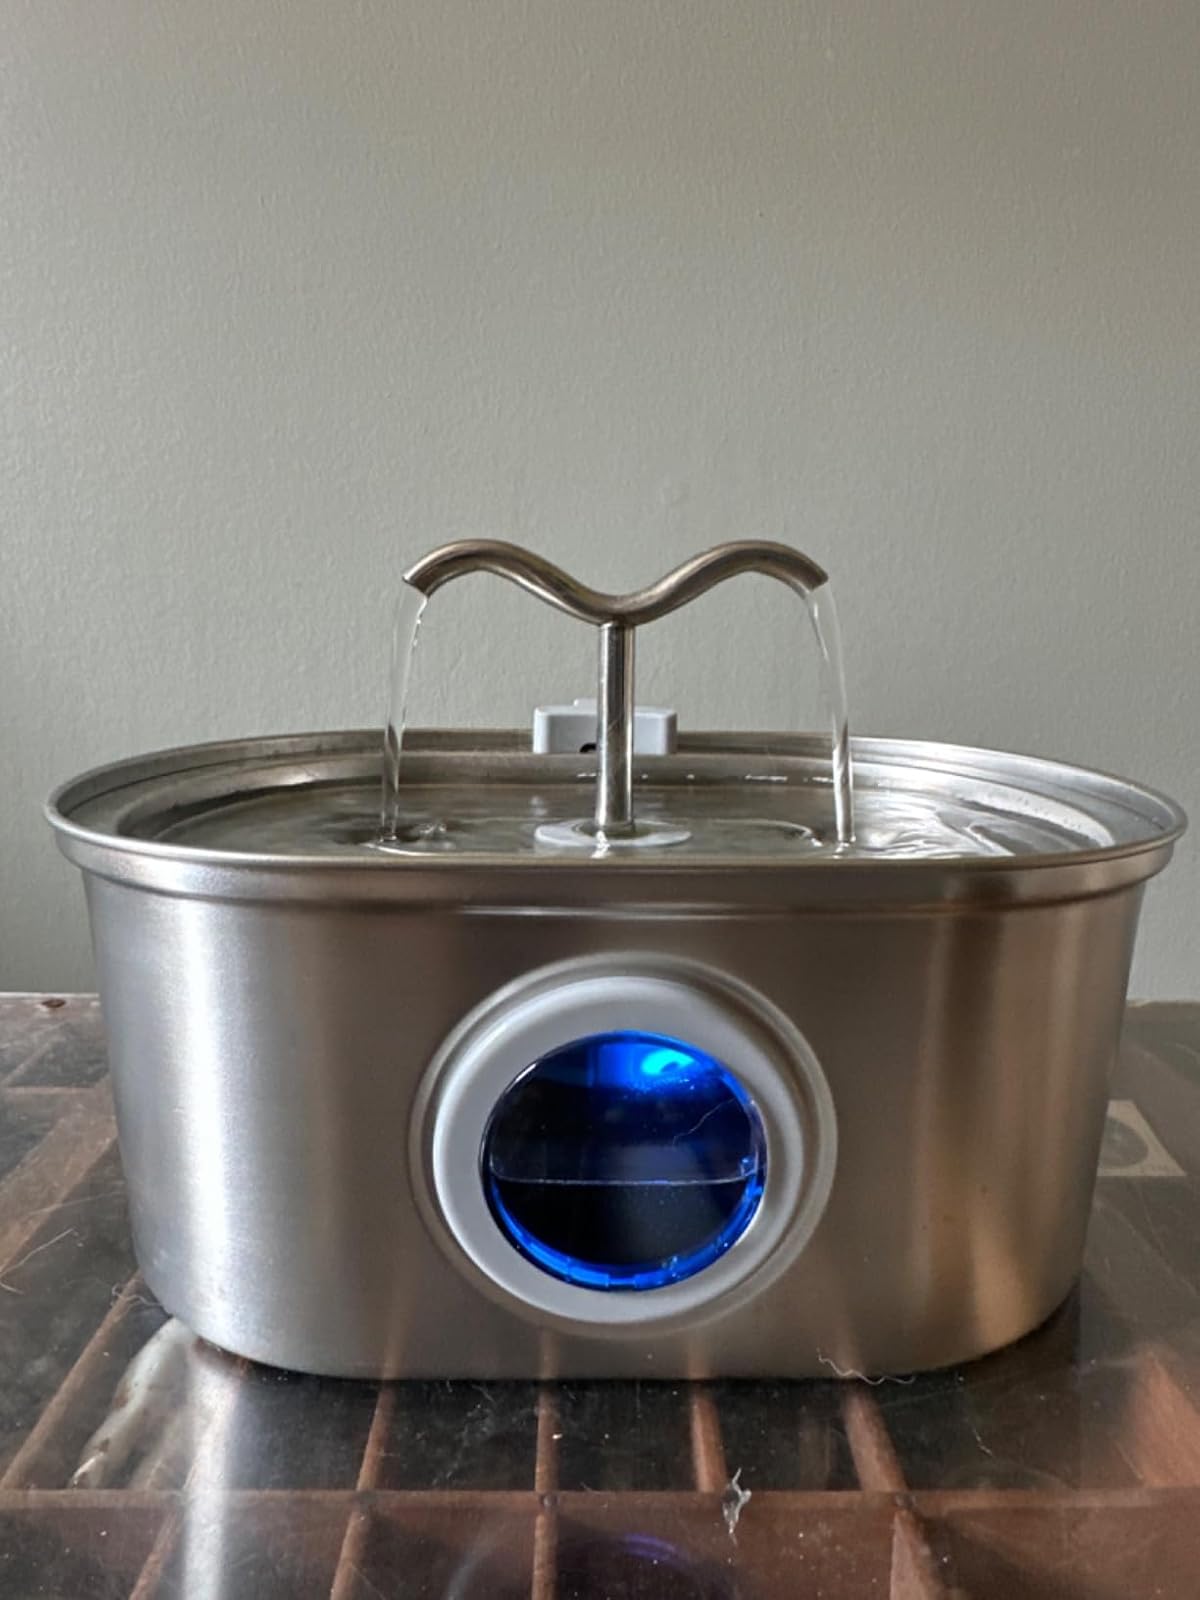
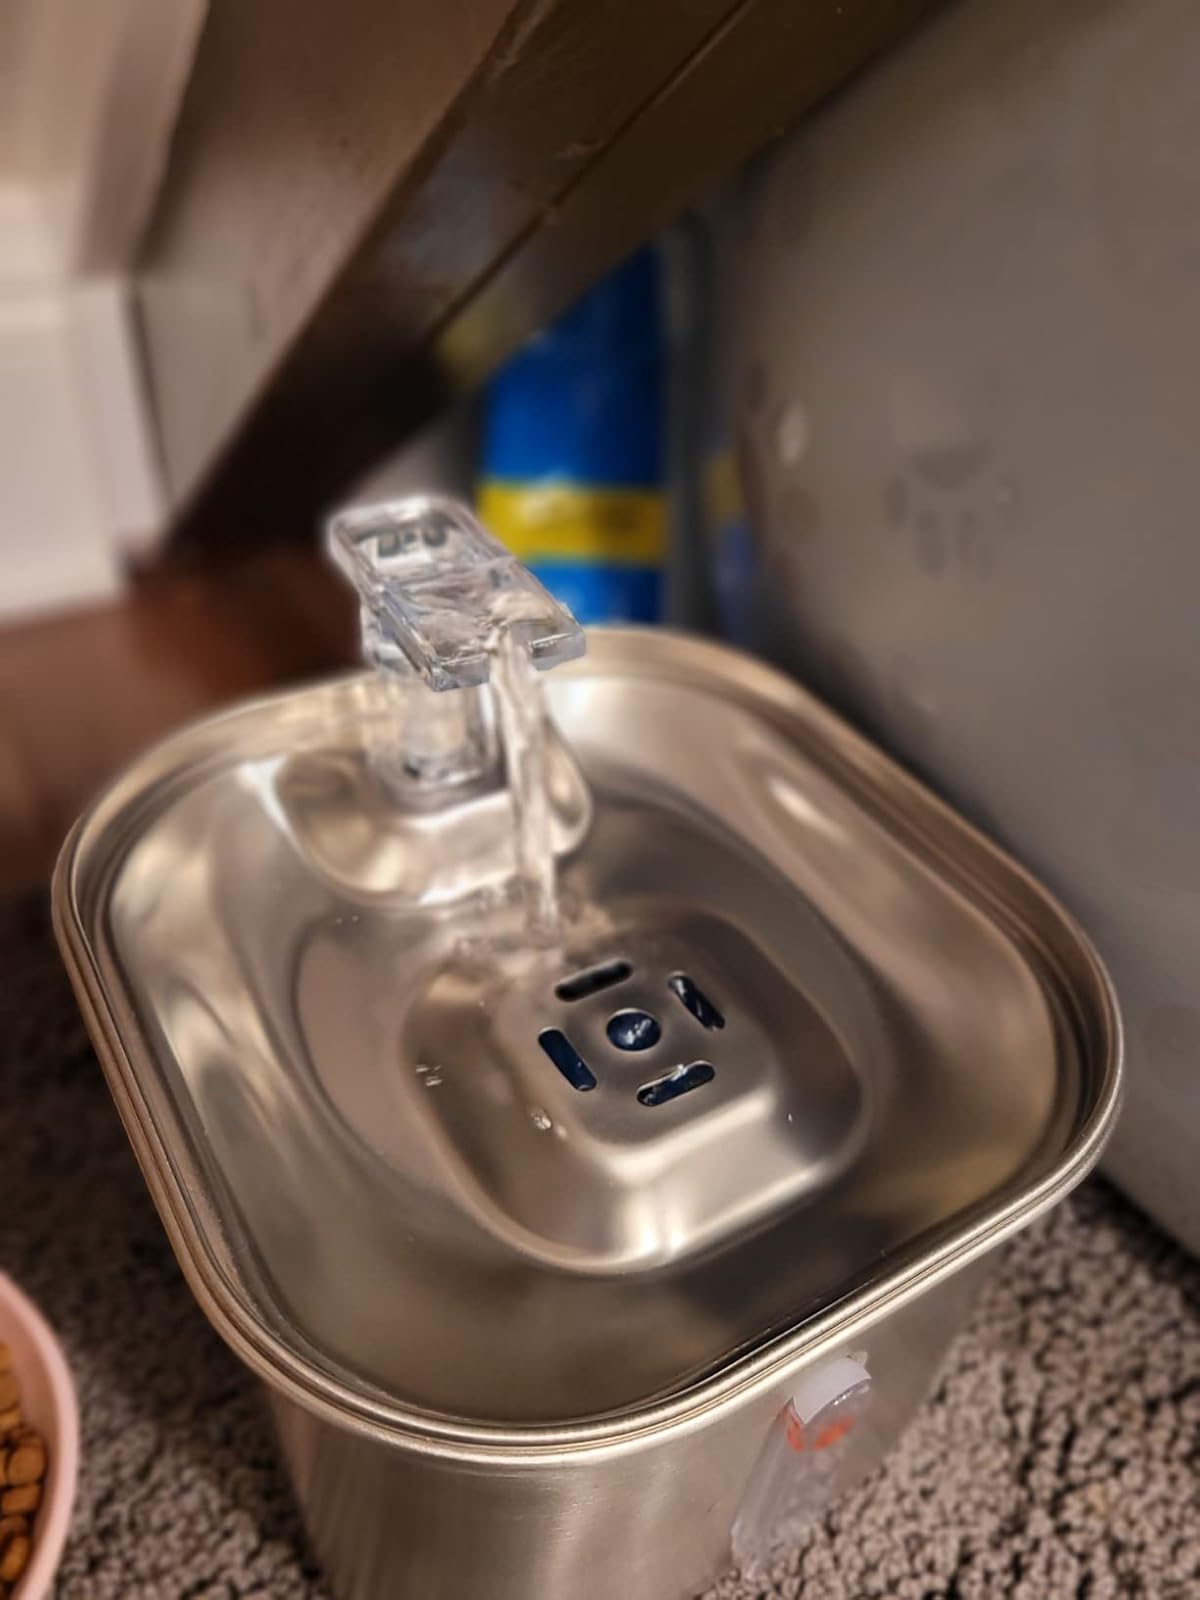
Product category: items_bowl
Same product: no